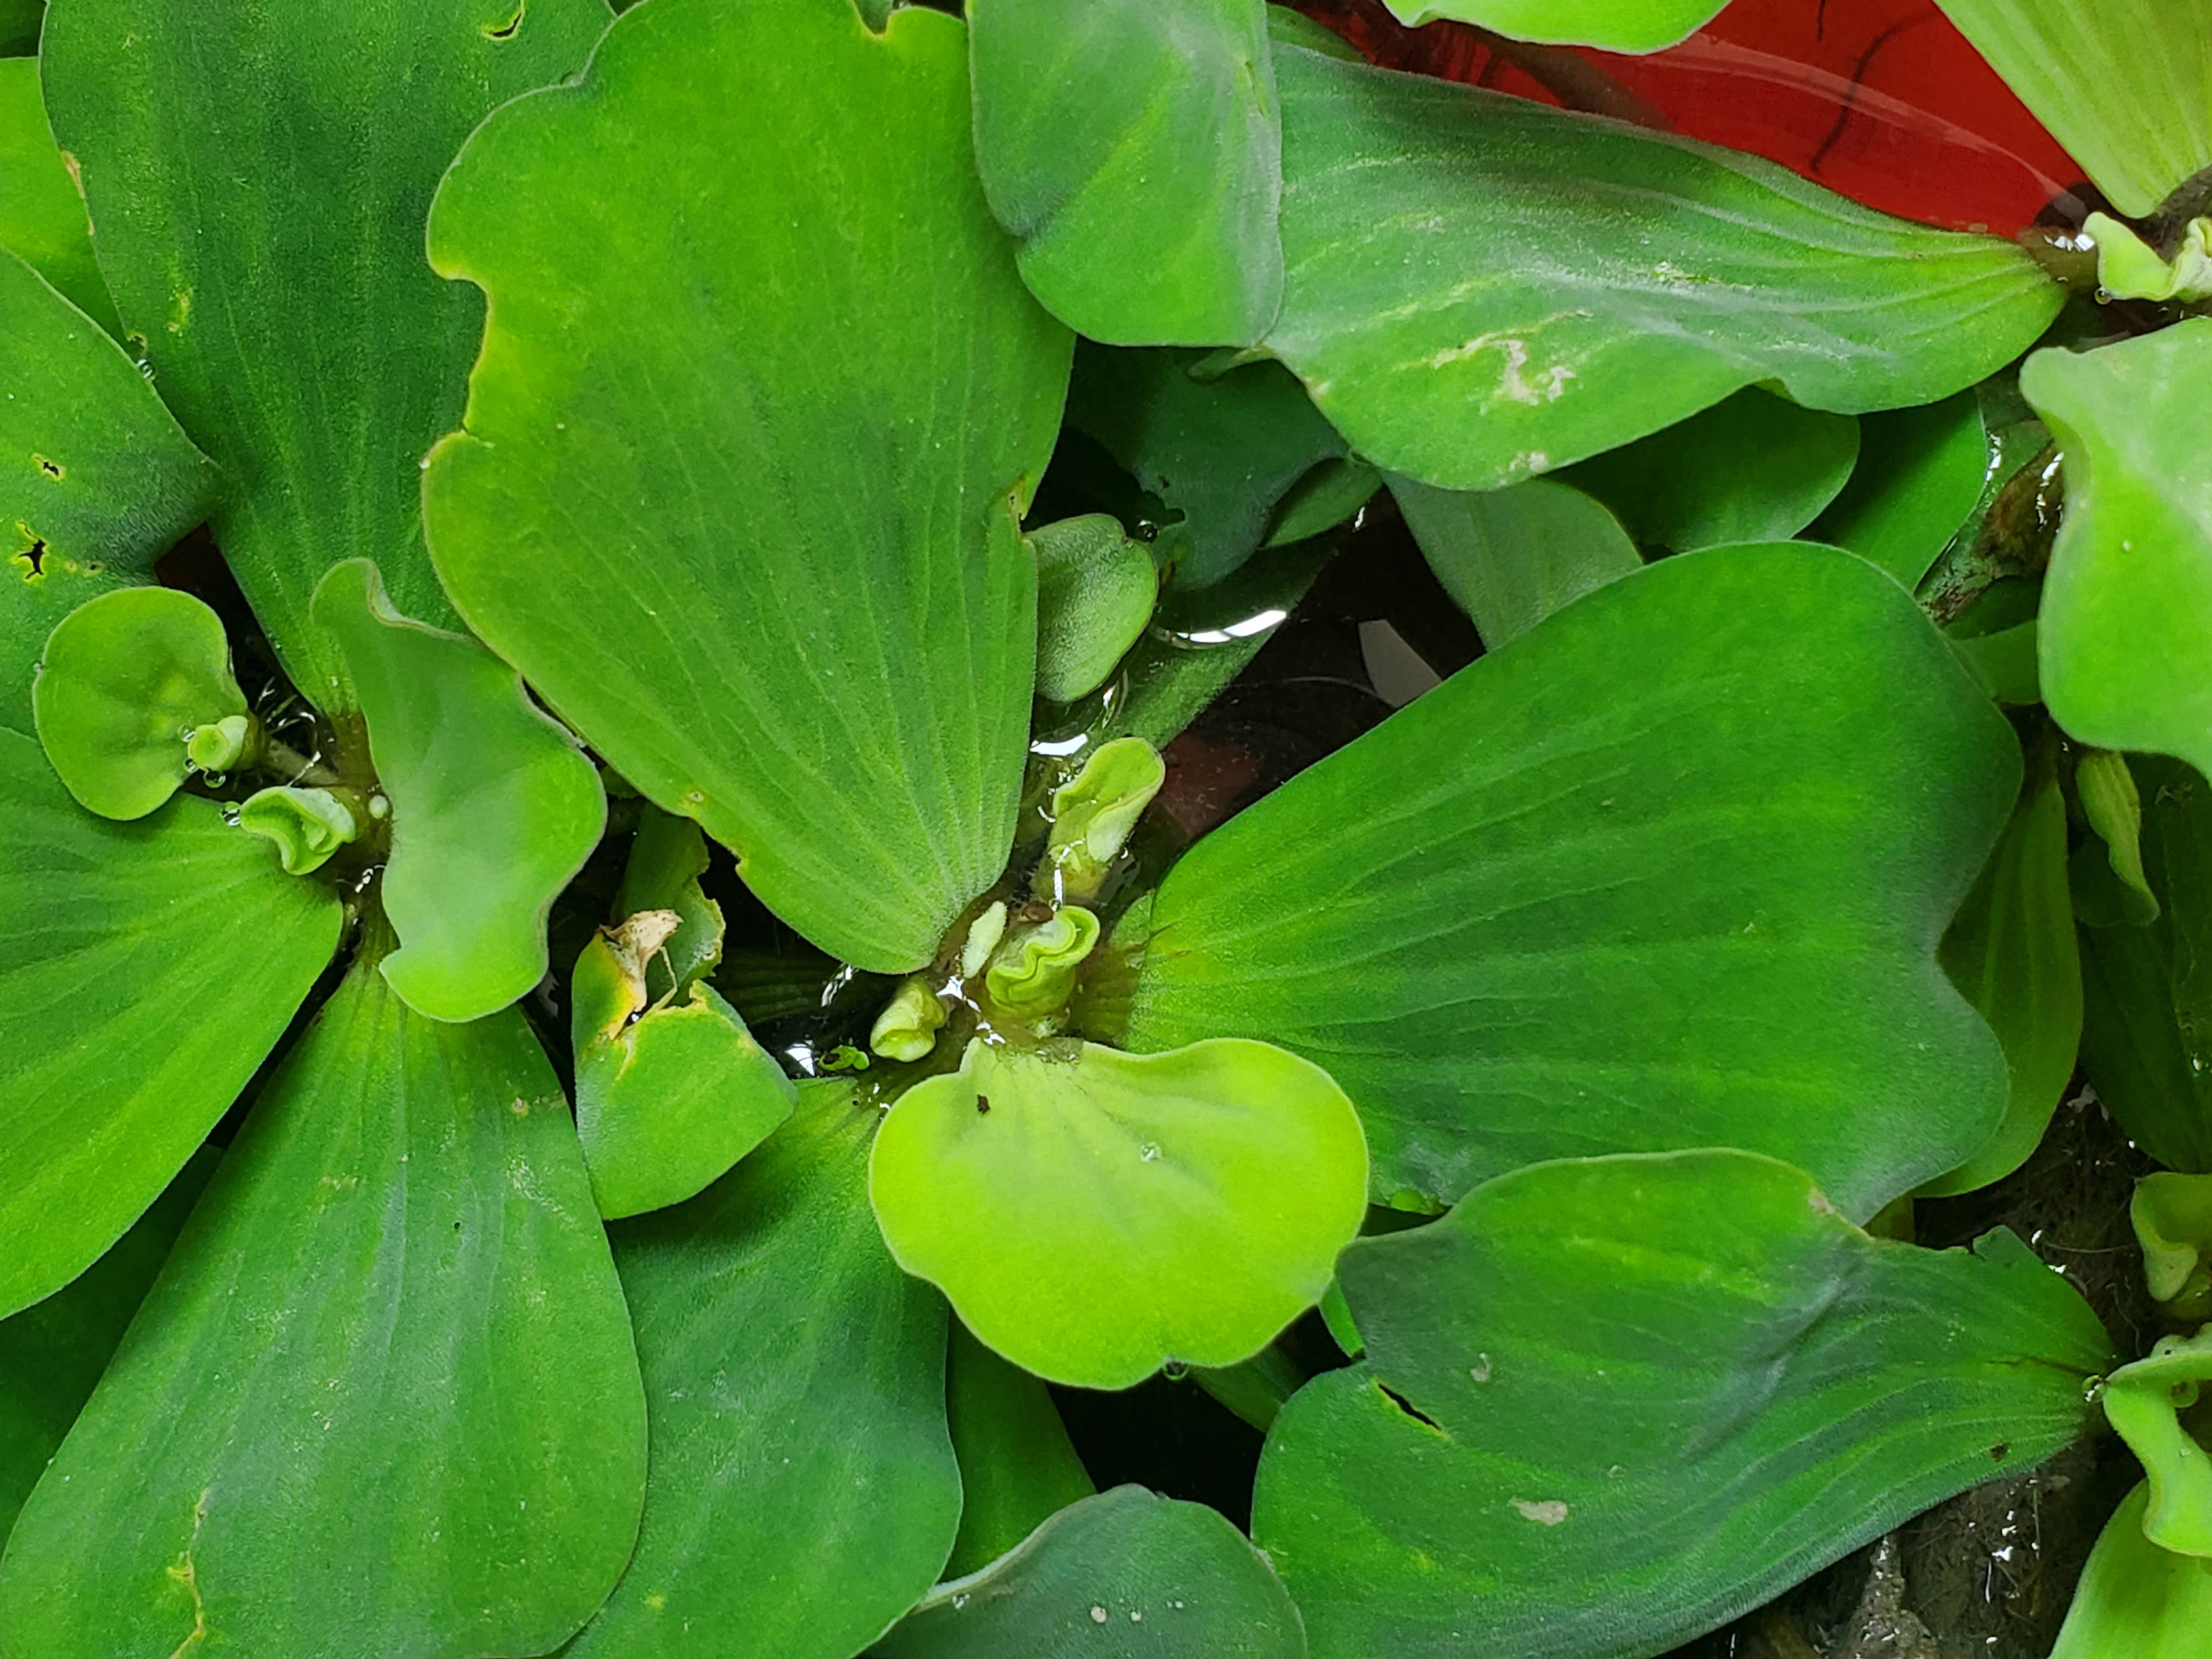
Species: Water Lettuce (Pistia stratiotes)